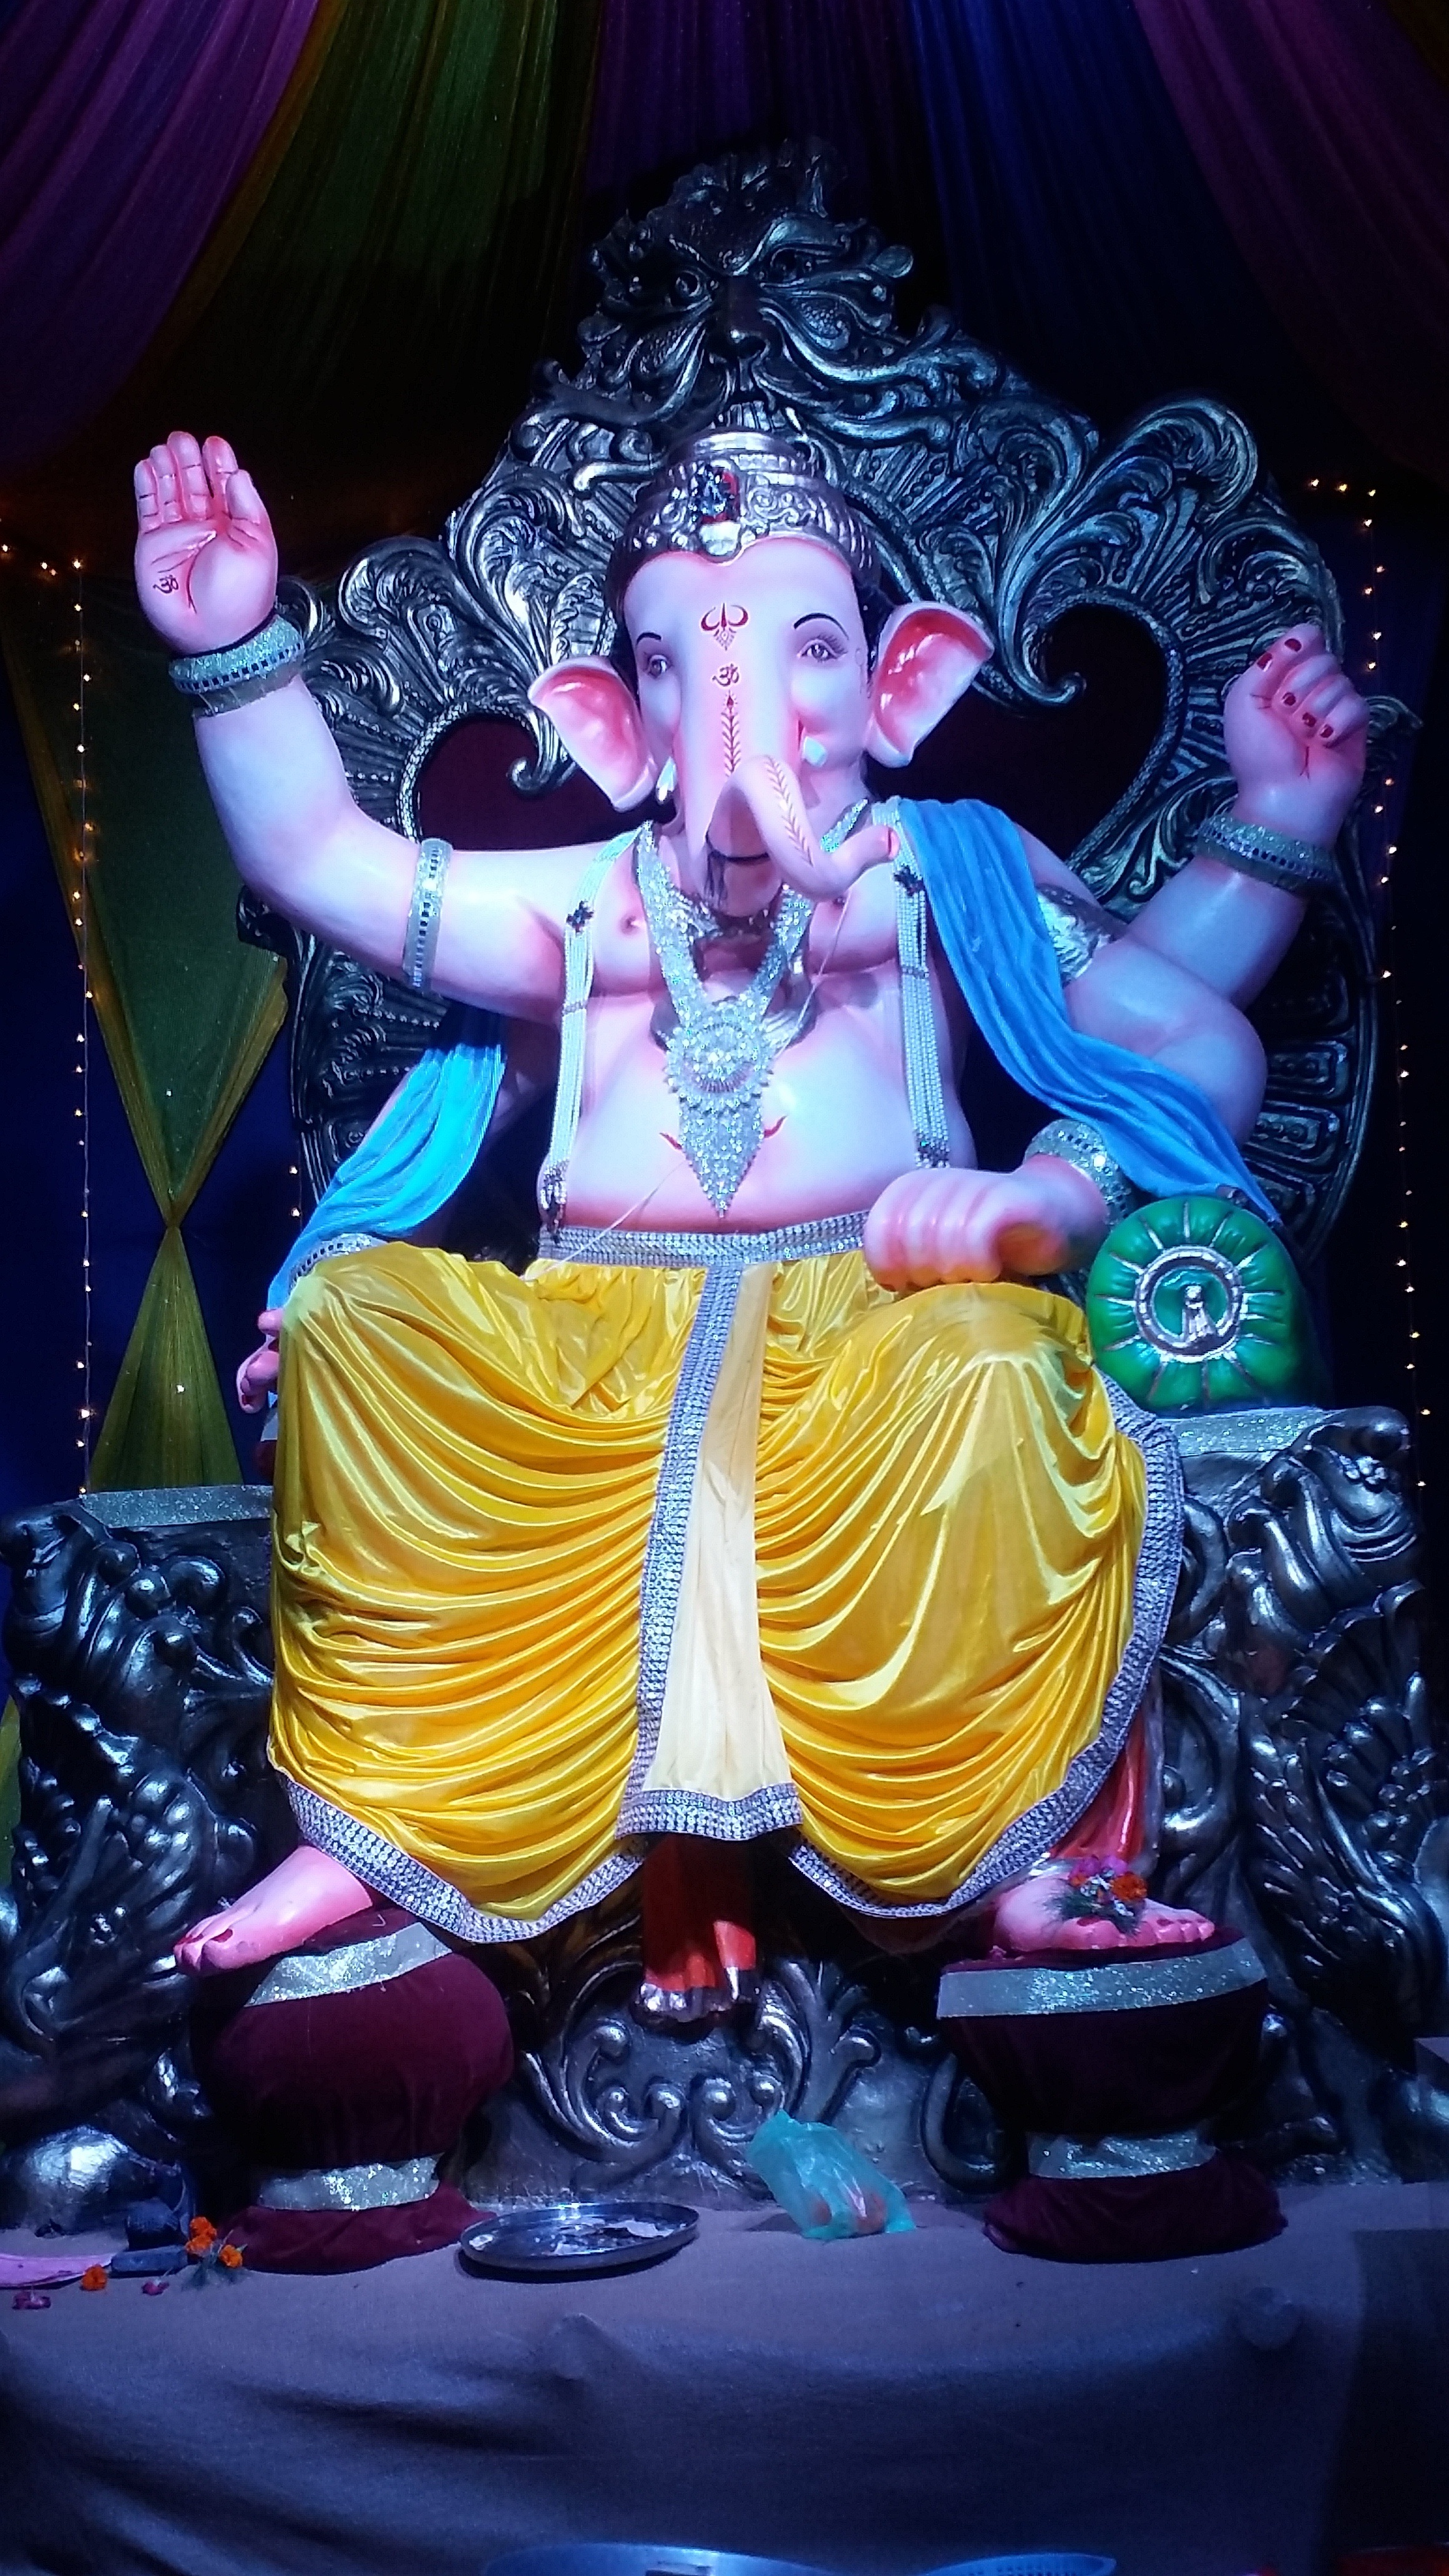
photography, color, festival, stage, performance, hope, india, indian, god, performing arts, musical theatre